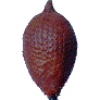
Label: Salak 1